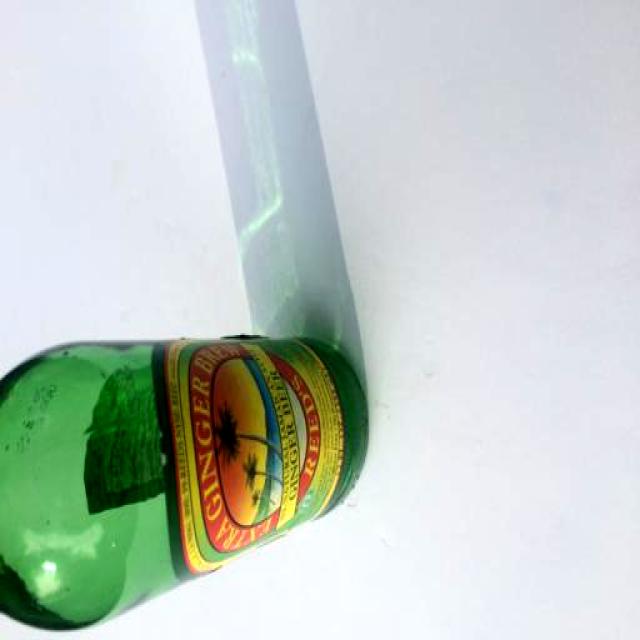
Label: Glass